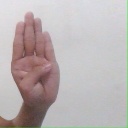
अक्षर: ब